Amália Rodrigues

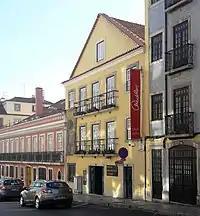
Amália's house, in Lisbon, today House-Museum.

Rodrigues appeared in Carlos Vilardebó's 1964 arthouse film "The Enchanted Islands" based on a short story by Herman Melville. Her 1965 recording of poems by 16th century poet Luís de Camões generated acres of newspaper polemics. Her 1968 single "Vou dar de beber à dor" broke all sales records and her 1970 album "Com que voz" won a number of international awards.